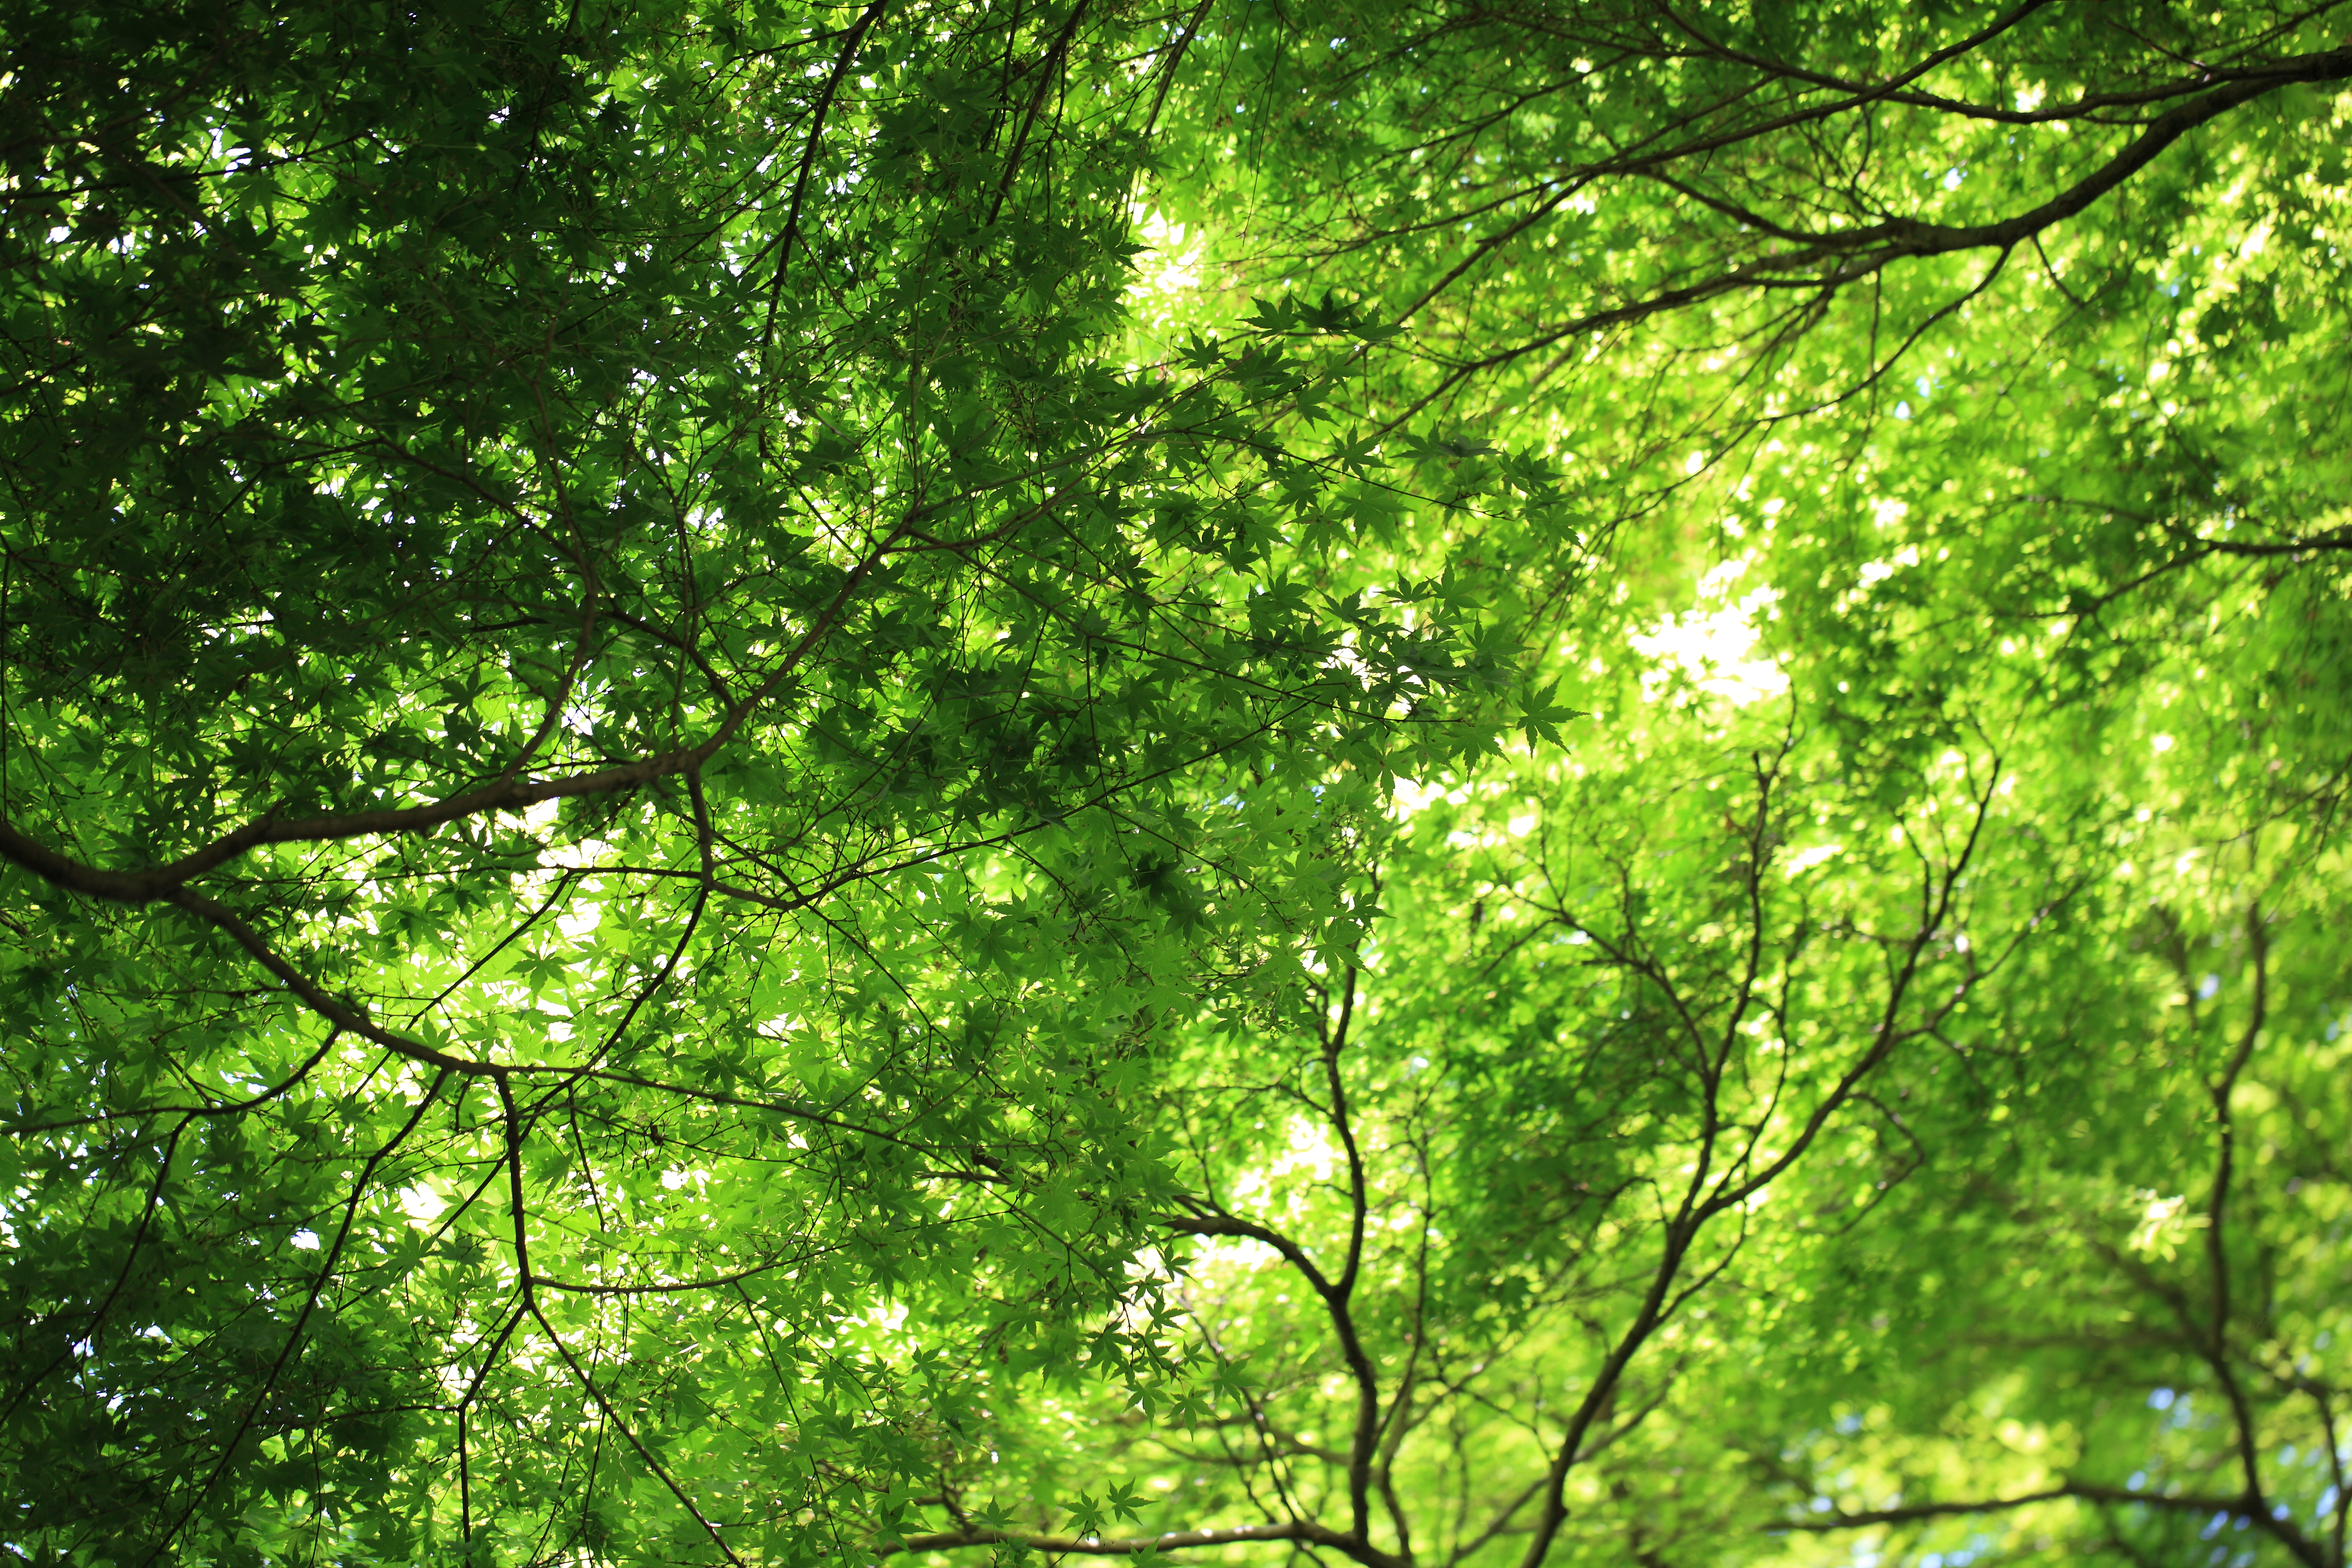
tree, forest, branch, plant, sunlight, leaf, flower, green, high, jungle, botany, vegetation, rainforest, deciduous, 5d, hires, woodland, habitat, markii, ecosystem, hi, res, resolution, biome, old growth forest, natural environment, woody plant, temperate broadleaf and mixed forest